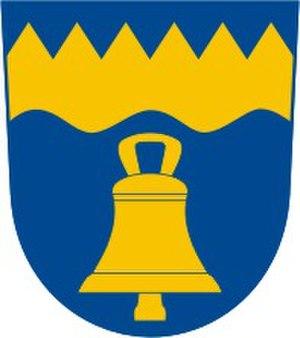
Týnišťko est une commune du district d'Ústí nad Orlicí dans la région de Pardubice en République tchèque. Sa population s'élevait à 164 habitants en 2017.